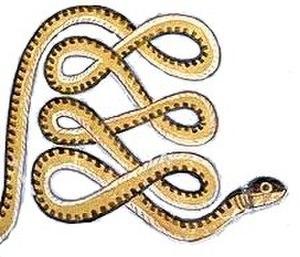
Version d'Apep sans cadre
Les Voies d'Anubis est un roman fantastique et de science-fiction écrit par Tim Powers et édité en 1983 par Ace Books.